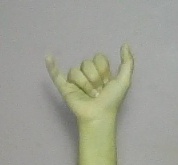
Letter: ya